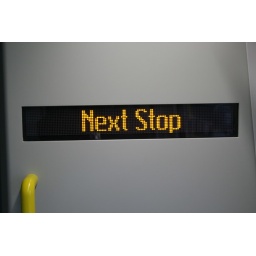
PID on the wall beside the doors to the next coach